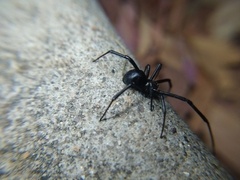
Species: Lactrodectus_hesperus